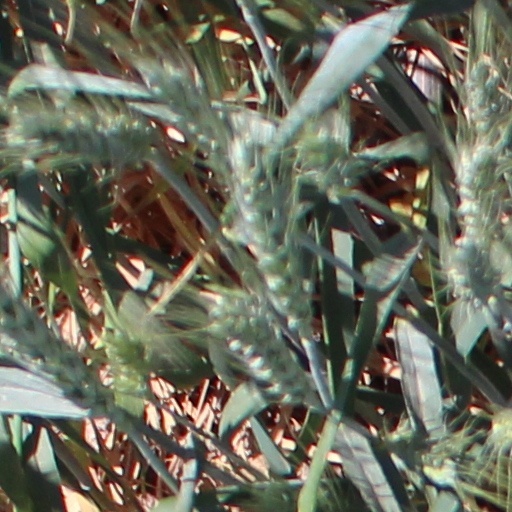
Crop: wheat